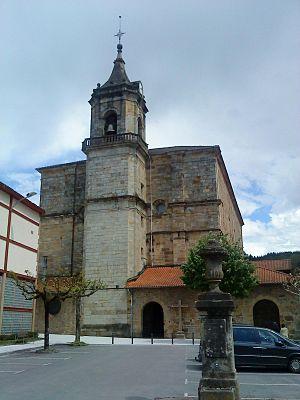
Saint Torquat est un saint martyr du Iᵉʳ siècle vénéré par les églises orthodoxe et catholique. Patron de la ville de Guadix dans la province de Grenade, il fut, selon la tradition, évêque de l'antique diocèse d'Acci ainsi que le premier des sept évêques de la Bétique envoyés de Rome afin d'évangéliser le Sud de l'Espagne au Iᵉʳ siècle.